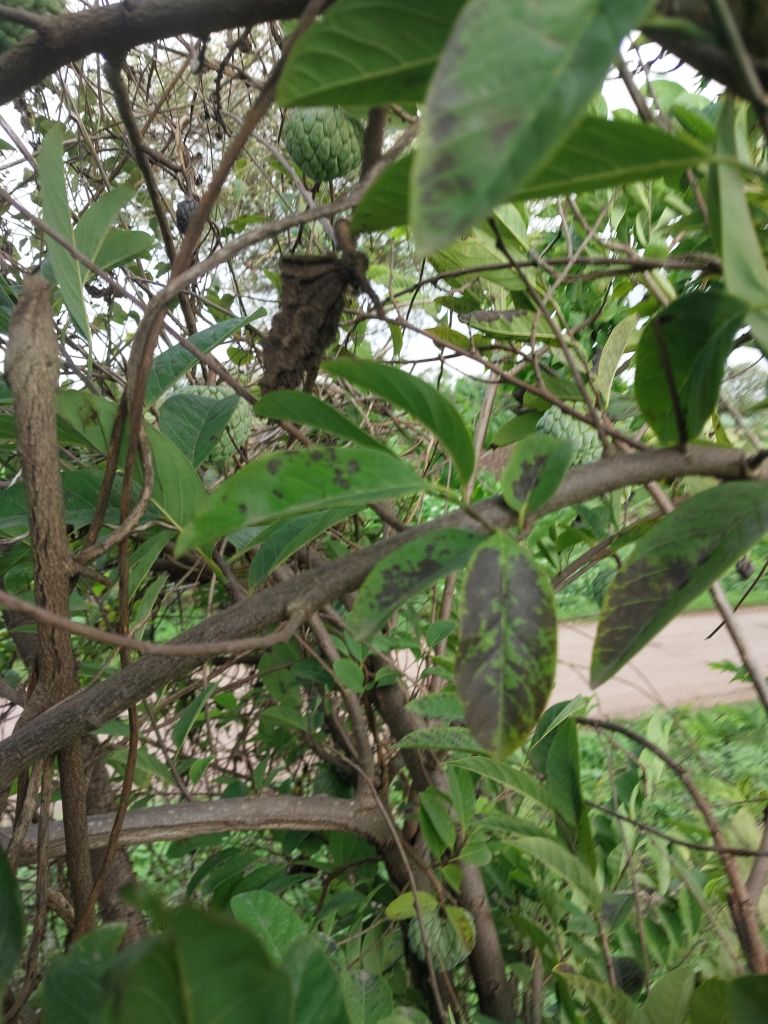
Disease label: Leaf spot on Leaves